Parakoimomenos

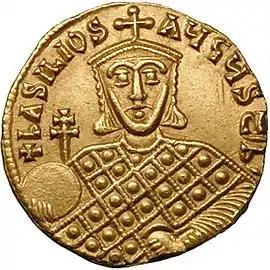
Gold "solidus" of Basil I the Macedonian

From the mid-9th century, however, the office grew in importance, outstripping its nominal superior, the "praipositos", until it came to be regarded as the highest post reserved for eunuchs, with its holders raised to the dignity of "patrikios". Over the next two centuries, many of its holders were able to use their proximity to the imperial person to exercise considerable political influence. Some of these men, exceptionally, were not eunuchs. During the reigns of weak or uninterested emperors, holders of the title "parakoimōmenos", such as Samonas, Joseph Bringas and Basil Lekapenos, functioned as chief ministers, while Basil the Macedonian was able to use this position to eventually usurp the throne from Michael III.